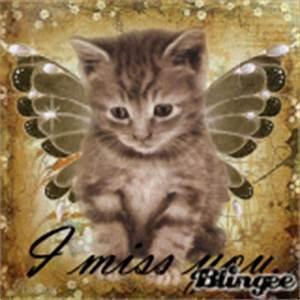
cat